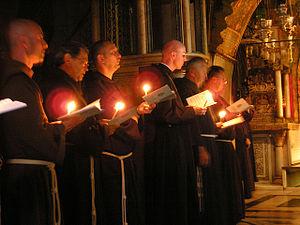
Une custodie dans la famille franciscaine est une sous-province dépendant d'une province, ou territoire d'activité des Franciscains, où sont regroupés couvents et institutions de l'Ordre. Elle est dirigée par un custode. La plus importante d'un point de vue historique et symbolique est la custodie franciscaine de Terre sainte ou custodie de Terre sainte.
L’église du Saint-Sépulcre ou basilique du Saint-Sépulcre, également appelée basilique de la Résurrection ou Agia Anastasis par les chrétiens d'Orient, est une église chrétienne située dans le quartier chrétien de la Vieille ville de Jérusalem. Cette basilique est vénérée par une grande partie des chrétiens qui y vont en pèlerinage depuis le IVᵉ siècle, dépassant au début du XXIᵉ siècle le million de pèlerins par an sur les 1,9 million de visiteurs qu'accueille Israël. Il s’agit d'un sanctuaire englobant selon la tradition le lieu de la crucifixion, ainsi que la grotte où le corps du Christ fut déposé après sa mort. Par inférence, c'est là qu'aurait eu lieu la résurrection.